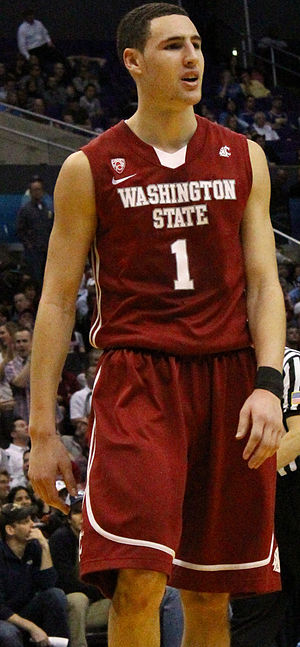
Klay Thompson
Klay Alexander Thompson er en amerikansk basketball spiller, der spiller i den amerikanske liga NBA. Han er søn af tidligere NBA spiller Mychal Thompson. Klay Thompson blev valgt som nummer 11 i NBA draften 2011 af Golden State Warriors, som han stadig spiller for. Og det er også derfor at han har nummer 11 på sin spiller trøje